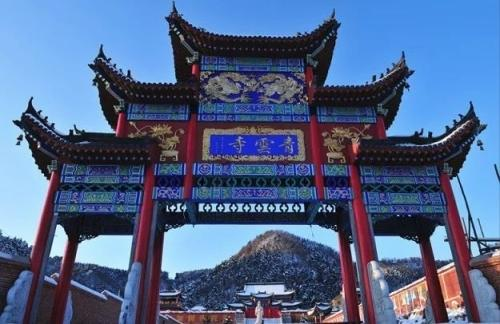
地标名称：青云石佛寺
所在城市：铁岭市·昌图县